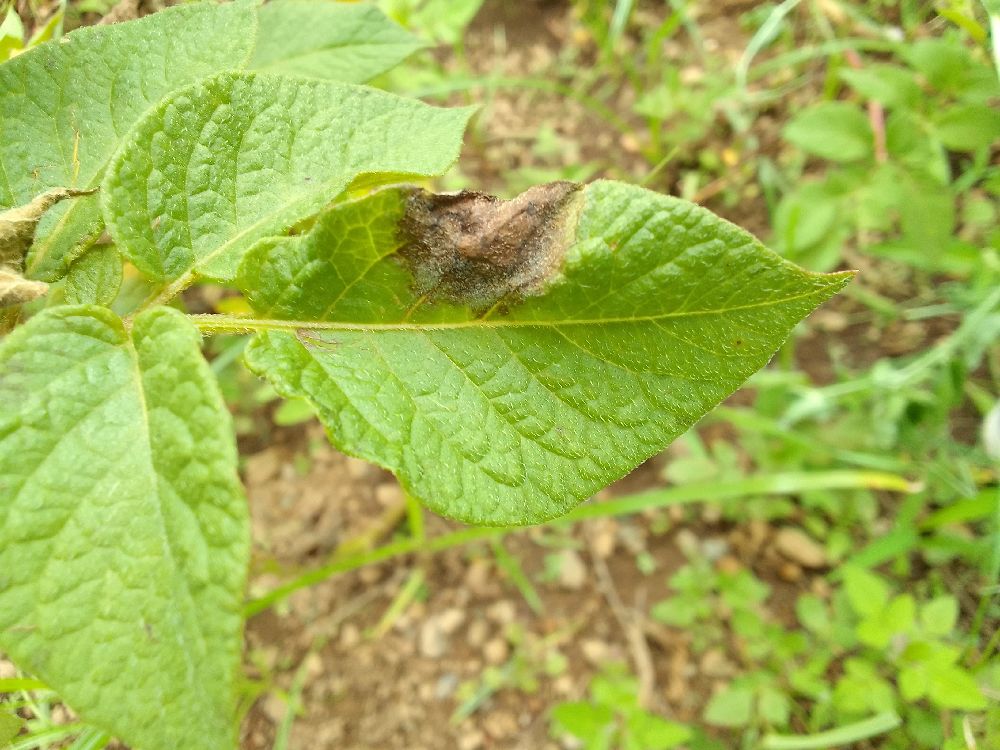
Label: Late blight